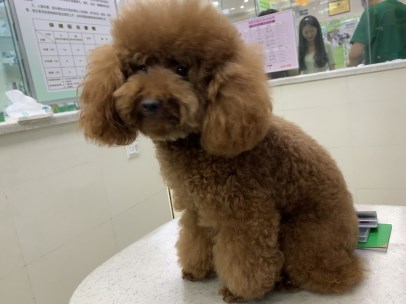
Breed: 2925-n000114-toy_poodle